Castle of San Jorge

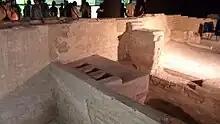
Remains of a kitchen of the castle, in the museum located on its site.

In 1823 the Mercado de Triana was built on the site of the castle, which remains in operation today. Beneath the market numerous archaeological excavations were carried out, which concluded that the remains should be in a museum. In 2009 the City Hall of Seville inaugurated the Castillo de San Jorge project, thus creating an interpretation center for the ruins and the religious repression that the Spanish Inquisition conducted.